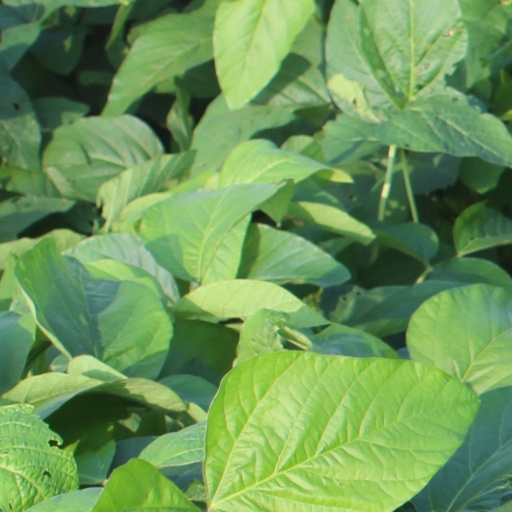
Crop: soybean